History of the Nintendo Entertainment System

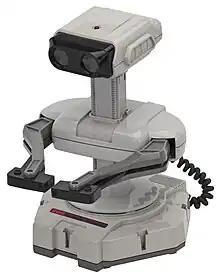
R.O.B. (Robotic Operating Buddy) had a short product lifespan, but was launched to help market the NES.

At the 1985 CES, Nintendo returned with a stripped-down and cost-reduced redesign of the AVS, having abandoned the home computer approach. Nintendo purposefully designed the system so as not to resemble a video game console, and would avoid terms associated with game consoles, with marketing manager Gail Tilden choosing the term "Game Pak" for cartridges, "Control Deck" for the console, and "Entertainment System" for the whole platform altogether. Renamed the "Nintendo Entertainment System" (NES), the new and cost-reduced version lacks most of the upscale features added in the AVS, but retains many of its audiophile-inspired design elements, such as the grey color scheme and boxy form factor. Disappointed with the cosmetically raw prototype part they received from Japan, which they nicknamed "the lunchbox", Nintendo of America designers Lance Barr and Don James added the two-tone gray, the black stripe, and the red lettering. To obscure the video game connotation, NES replaced the top-loading cartridge slot of the Famicom and AVS with a front-loading chamber for software cartridges that place the inserted cartridge out of view, reminiscent of a VCR. The Famicom's pair of hard-wired controllers, and the AVS's wireless controllers, were replaced with two custom 7-pin sockets for detachable wired controllers.